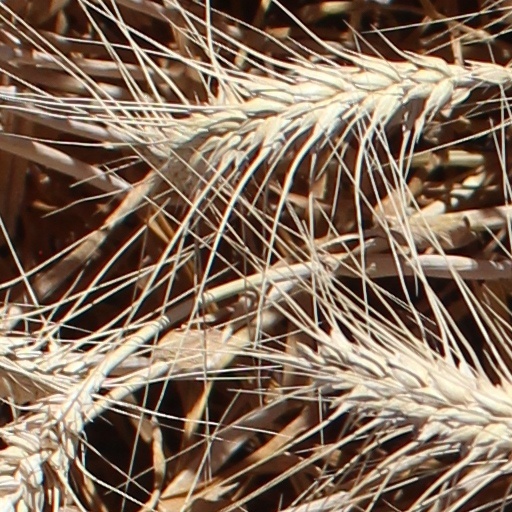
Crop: wheat